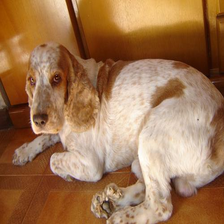
Species: dog
Breed: english cocker spaniel